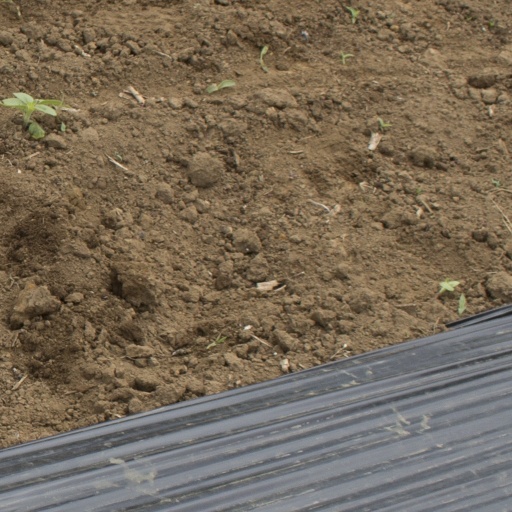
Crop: Jerusalem artichoke